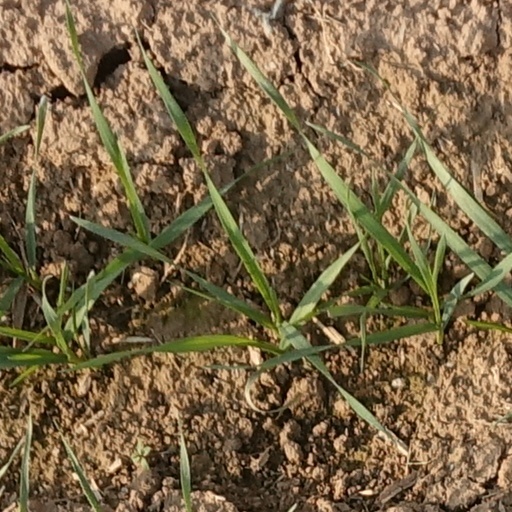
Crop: wheat